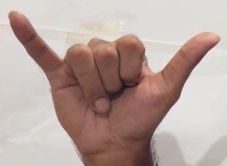
ASL sign: Y